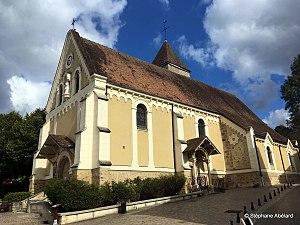
Yerres - L’église Saint-Honest est une église paroissiale de culte catholique, dédicacée au martyr Honest du IIIe siècle
L’église Saint-Honest est une église paroissiale de culte catholique, dédicacée au martyr Honest du IIIᵉ siècle, située dans la commune française d'Yerres, dans le département de l'Essonne et la région Île-de-France.
Yerres est une commune française située à vingt kilomètres au sud-est de Paris dans le département de l’Essonne en région Île-de-France.